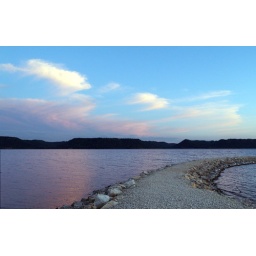
Late evening sky over Minnesota bluffs and Lake Pepin as seen from rock pier at Pepin, Wisconsin.